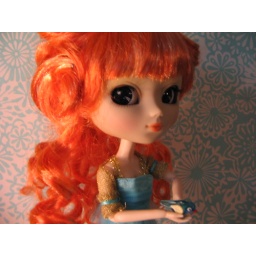
She has a glass bird in her hand!